Blessing

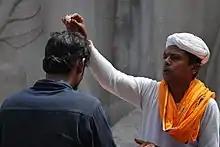
Hindu priest giving blessing.

Blessings and curses of Christ appear in the New Testament, as recounted in the Beatitudes of Luke 6:20-22. Within Roman Catholicism, Eastern Orthodoxy, Anglicanism, Lutheranism, and similar traditions, formal blessings of the church are performed by bishops, priests, and deacons. Particular formulas may be associated with episcopal blessings and papal blessings. In Roman Catholic, Eastern Orthodox, Anglican, and Lutheran churches blessings are bestowed by bishops and priests in a liturgical context, raising their right hand and making the sign of the cross with it over persons or objects to be blessed. They also give blessings to begin divine services and at the dismissal at the end.